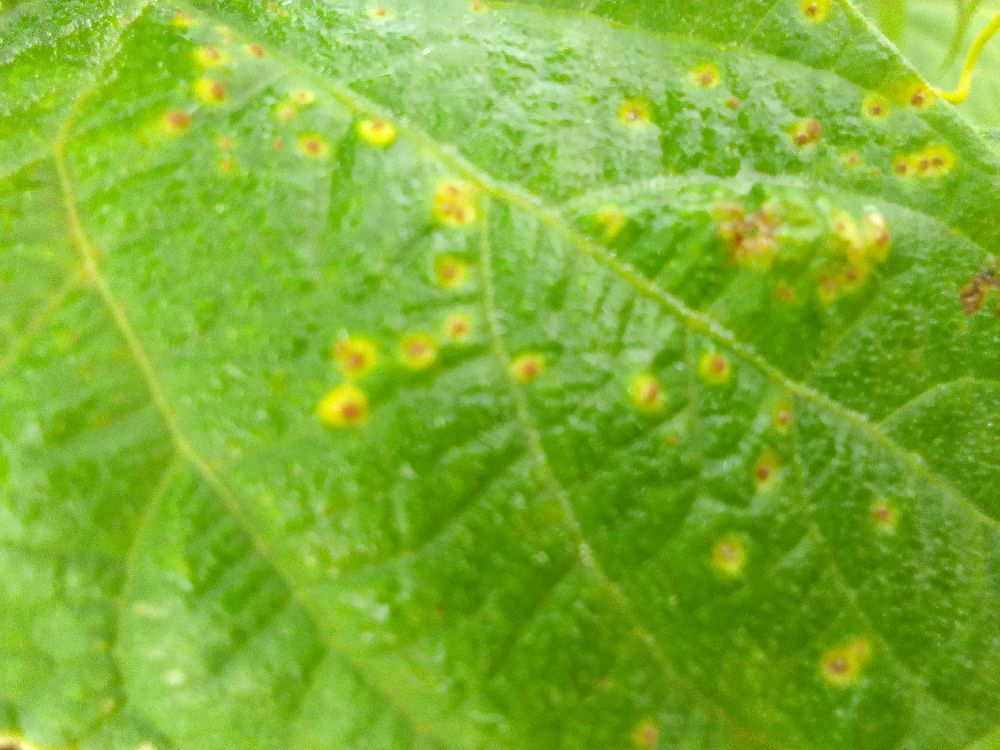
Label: rust